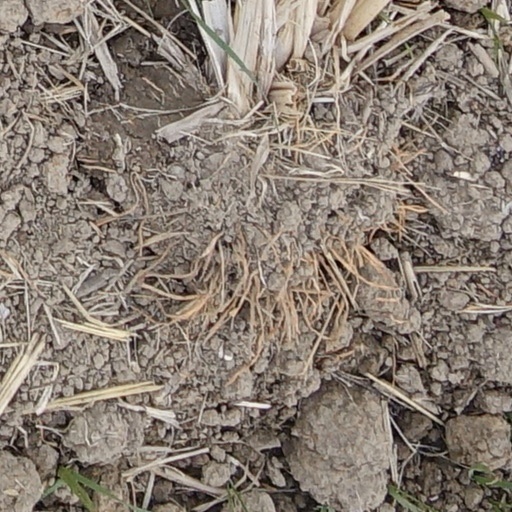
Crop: wheat